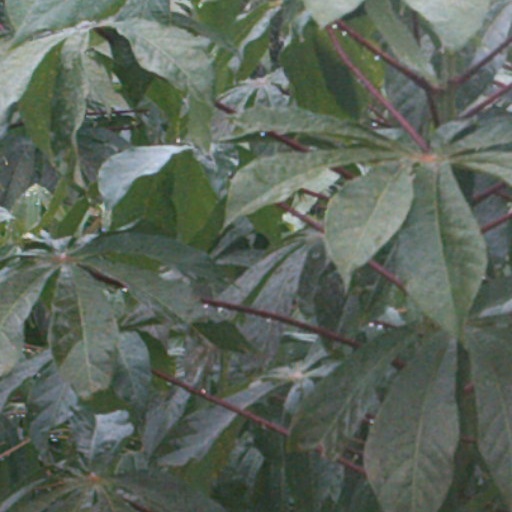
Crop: cassava